Describe the emotion expressed in this image:  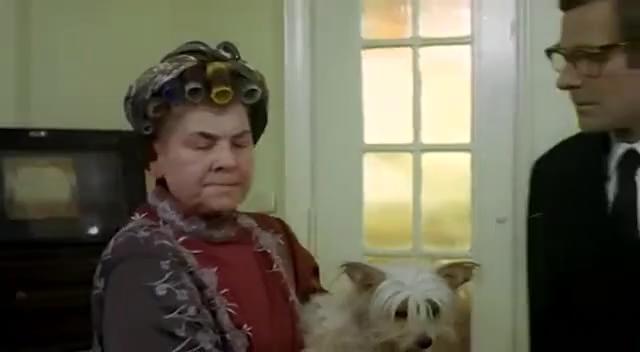
This person displays Pain, valence and arousal with low intensity.